Philip Sowers House

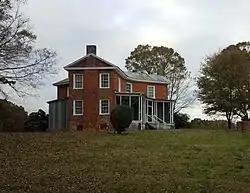

Philip Sowers House is a historic home located near Churchland, Davidson County, North Carolina. It was built between about 1861 and 1870, and is a large two-story, vernacular Greek Revival style brick dwelling. The -story rear wing is of log construction and dates to the early-19th century. It has a Y-shaped triple wing design with the rooms arranged around a hexagonal stair hall with a graceful half-spiral staircase. Also on the property are a contributing corn crib and log barn.